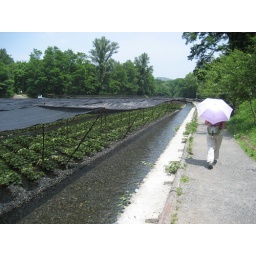
Grown in gravel with 13 degree water running all the time, shade to cover the plants.